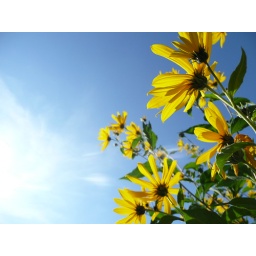
Yellow flowers against sky